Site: brandenburg
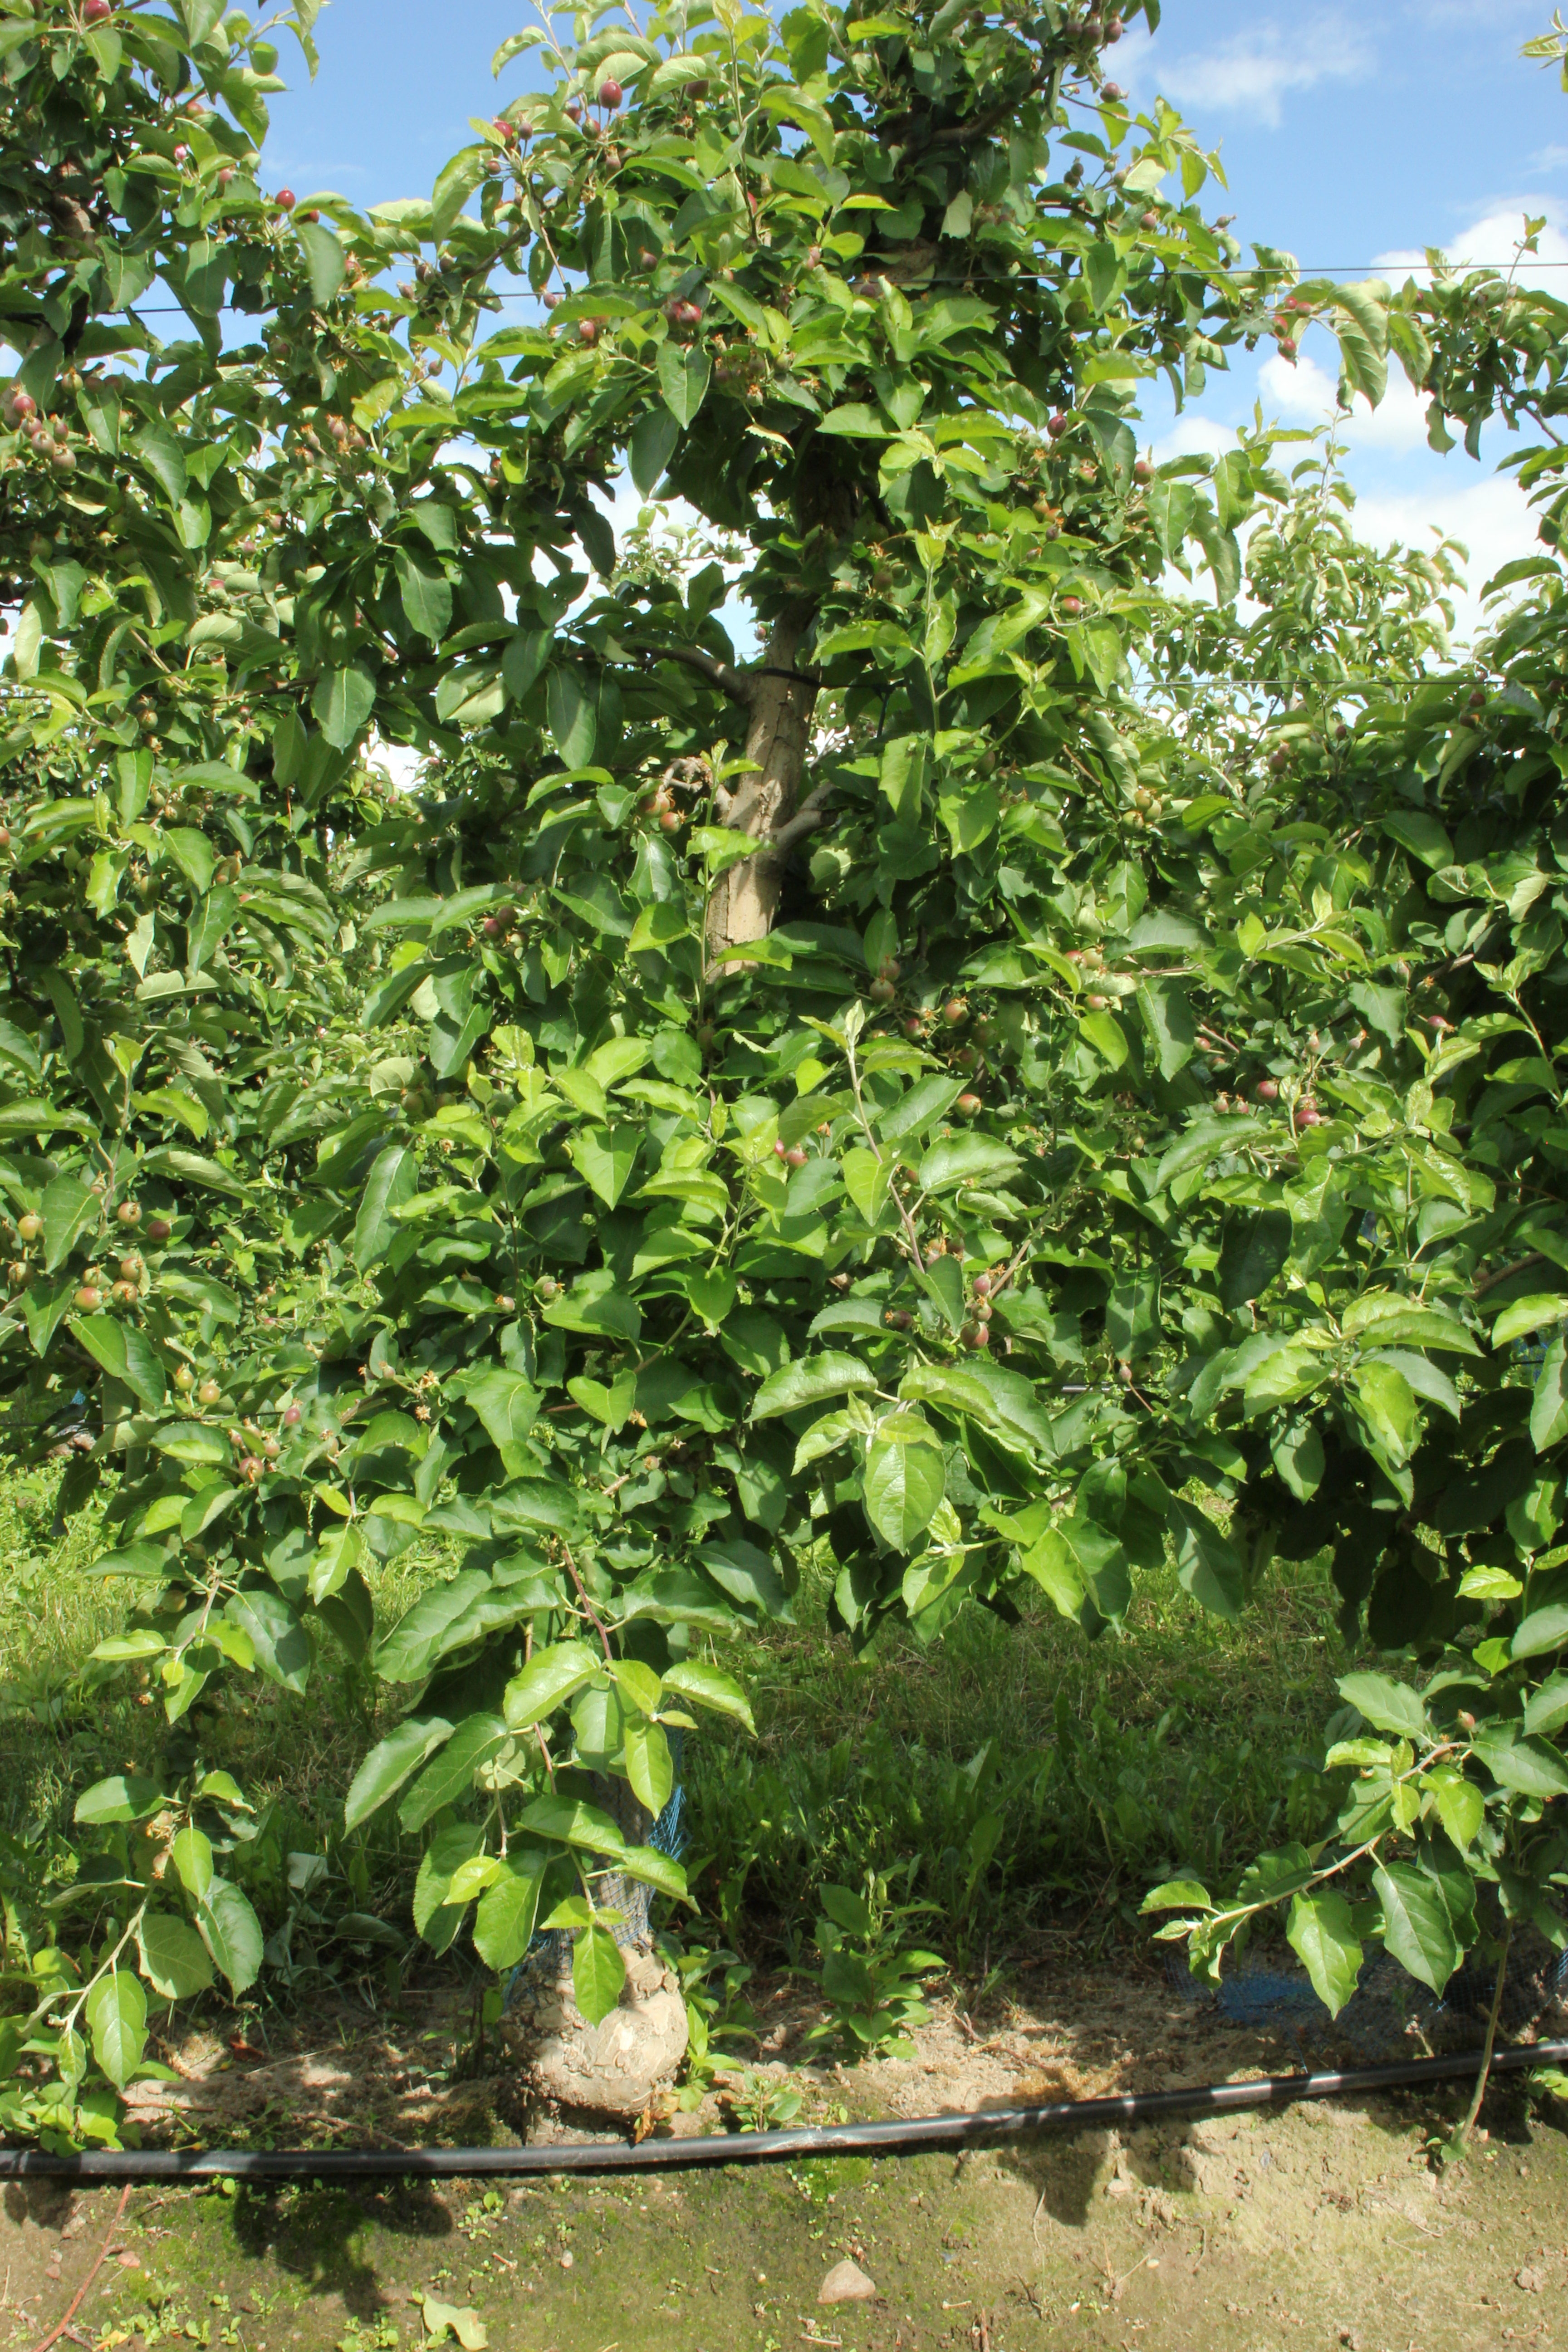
Growth stage (BBCH 72): Development of fruit